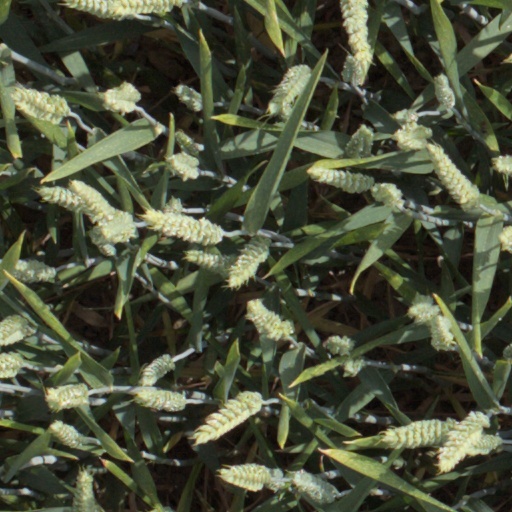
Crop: wheat